2nd Infantry Division (Philippines)

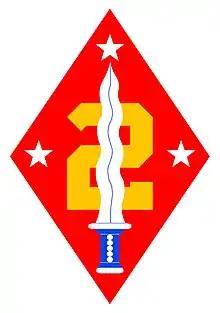
2nd Philippine Division Emblem 1941-42 (gold version)

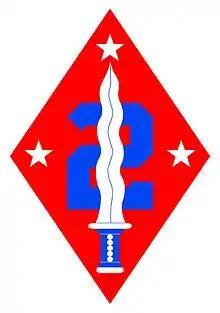
2nd Philippine Division Emblem 1941-42 (blue version)

The 2nd Regular Division, Philippine Commonwealth Army, was activated 6 January 1942, uniting the 4 existing Philippine Constabulary Regiments under one divisional command. Part of these troops were at Camp Murphy (now Camp Emilio Aguinaldo) in Quezon City and part at Fort William McKinley (now Fort Andres Bonifacio) in Taguig, Rizal (now part of Metro Manila). The Armed Forces reorganization acts passed in 1936 led to the decision to militarize Constabulary (Police) officers into organized fighting units. The Constabulary reverted to their original semi-military ("gendarme") structure in 1938. But the need for more armed Filipinos to aid in resisting the rise and possible threat of Japanese military operations in mid-1941 led to the re-establishment of formal military organization of the Constabulary forces. Therefore, the organization of four regiments finally got underway in the early Fall of 1941, and upon activation, each regiment was inducted into the tables of organization and orders of battle for the United States Army Forces in the Far East (USAFFE). The 1st Philippine Constabulary Regiment dates from 15 Oct 1941; the 2nd Regiment from 17 Nov 1941; the 3rd Regiment from 12 Dec 1941; and the 4th Regiment from 29 Dec 1941.